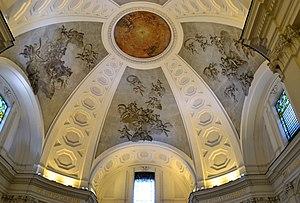
L'église de la Santissima Trinità dei Pellegrini est une église de Naples située via Portamedina, dans le cœur historique de la ville et les Quartiers Espagnols. Elle est dédiée à la Très Sainte Trinité et appartient à l'archidiocèse de Naples.